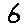
Label: 6